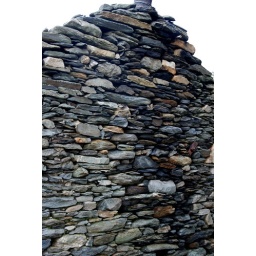
dry stone building near glencolmkille co donegal 28/1/10